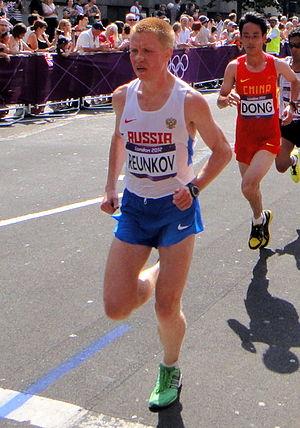
Aleksey Reunkov est un athlète russe, spécialiste du marathon.